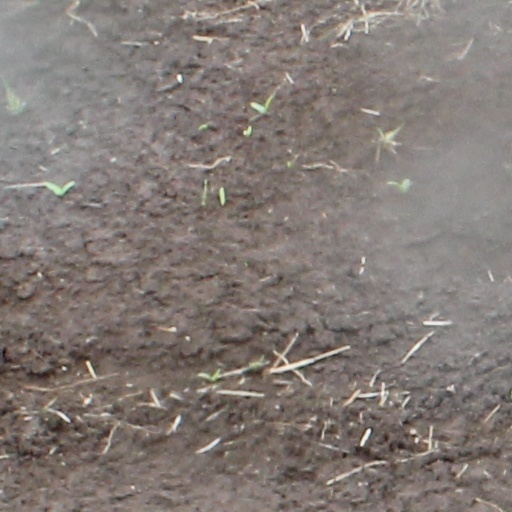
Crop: wheat